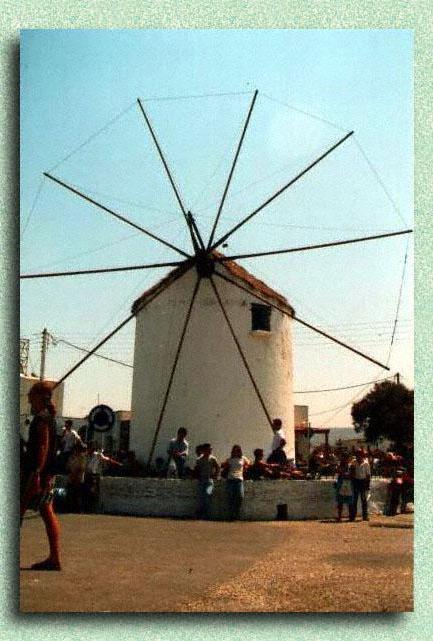
Label: not_food